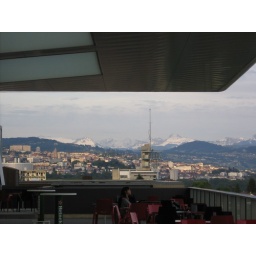
The view from the 4th floor cafeteria in the BC building in EPFL, the place which we call home